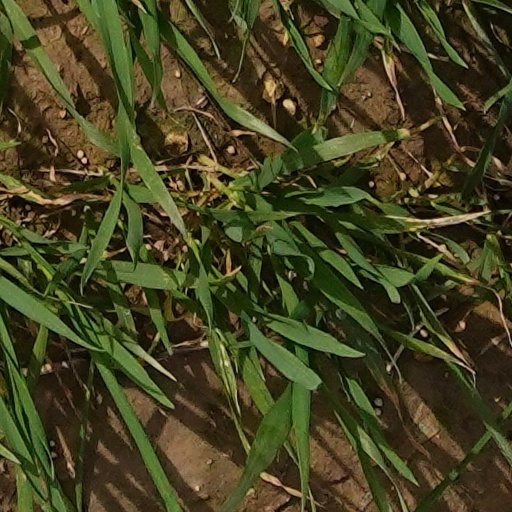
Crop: wheat